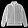
Label: Coat